Boshears Skyfest

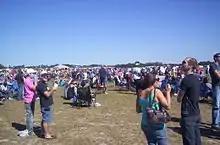
The crowd in attendance for the 2010 Boshears Skyfest.

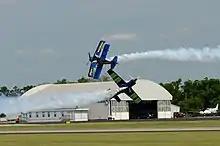
Planes fly closely passed each other at Boshears Skyfest 2014.

The Boshears Skyfest has been an annual event in the Central Savannah River Area (CSRA) since 1991, with the exception of 2001, because of the 9/11 terrorist attacks, and 2013, when the event was pushed back to Spring 2014 because of the 2013 federal government shutdown. It began as a celebration of general aviation to honor Forrest and Buster Boshears. The Skyfest is held the third weekend of each October at Daniel Field in Augusta Georgia.